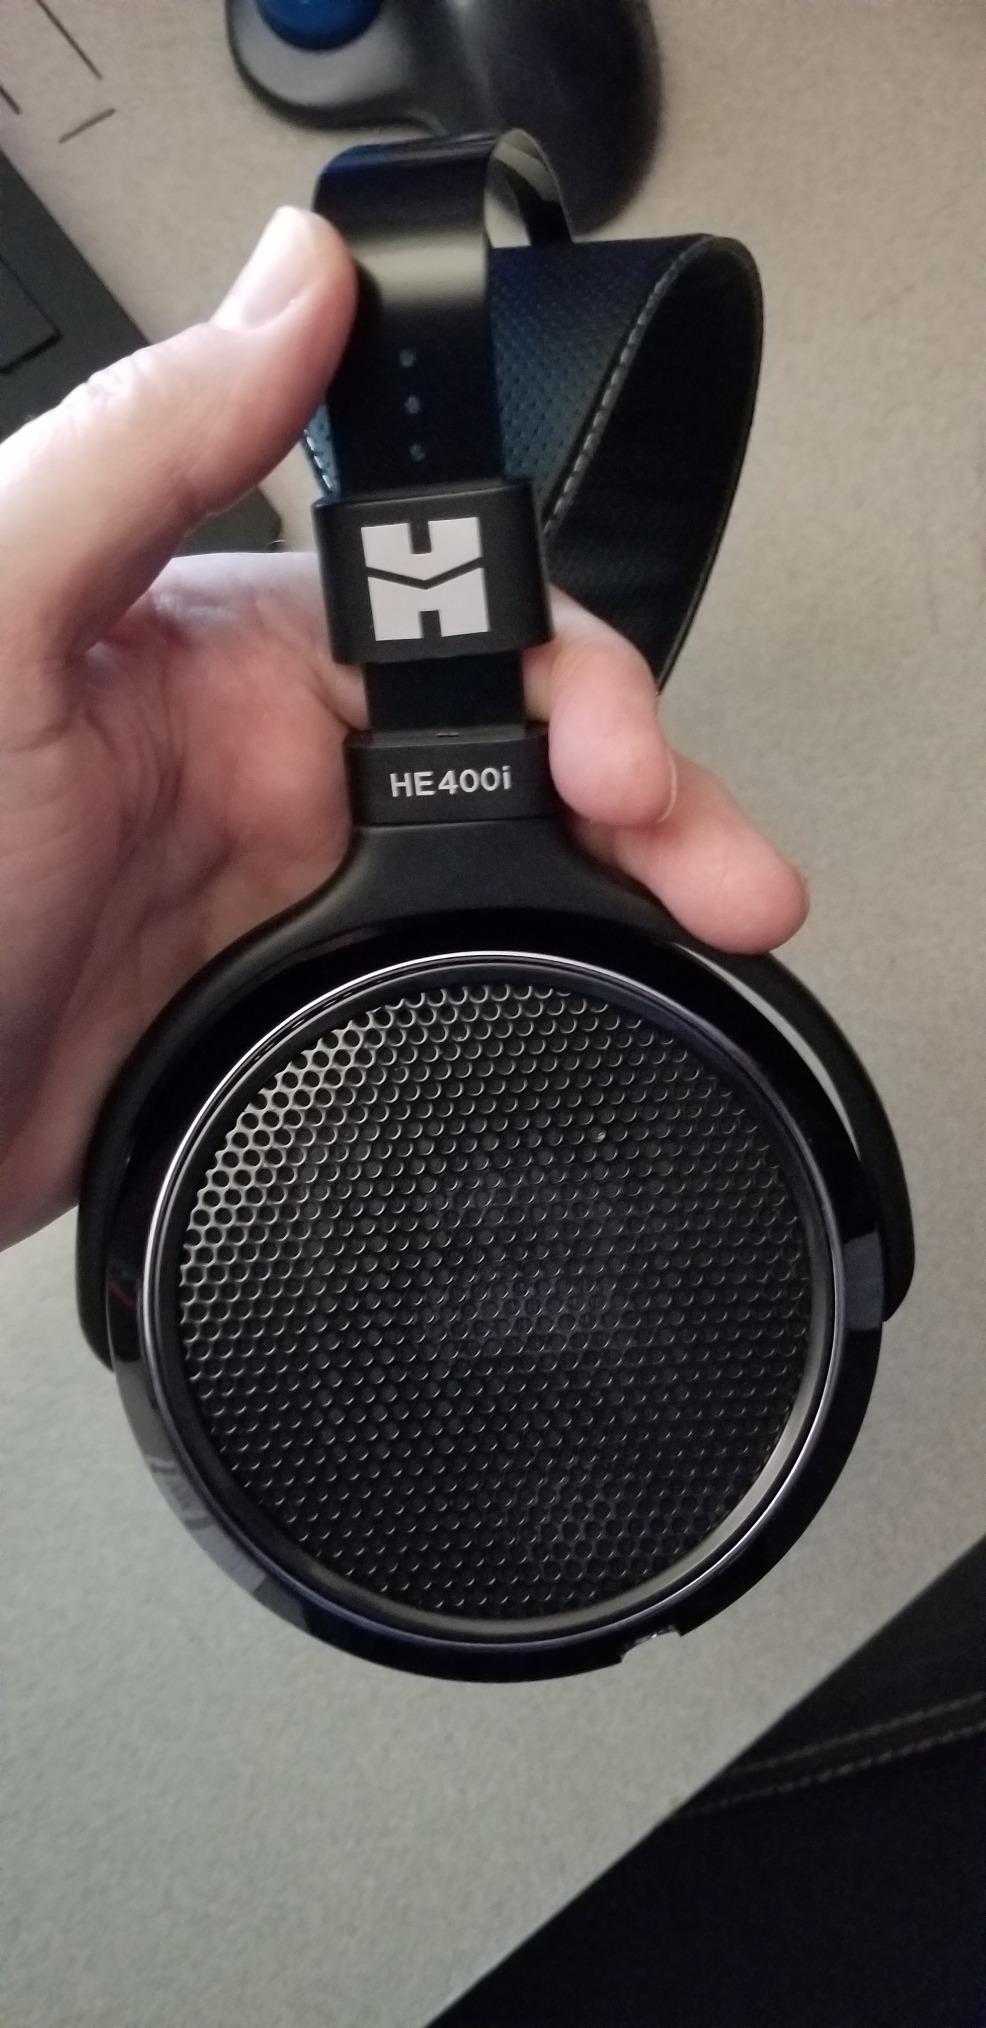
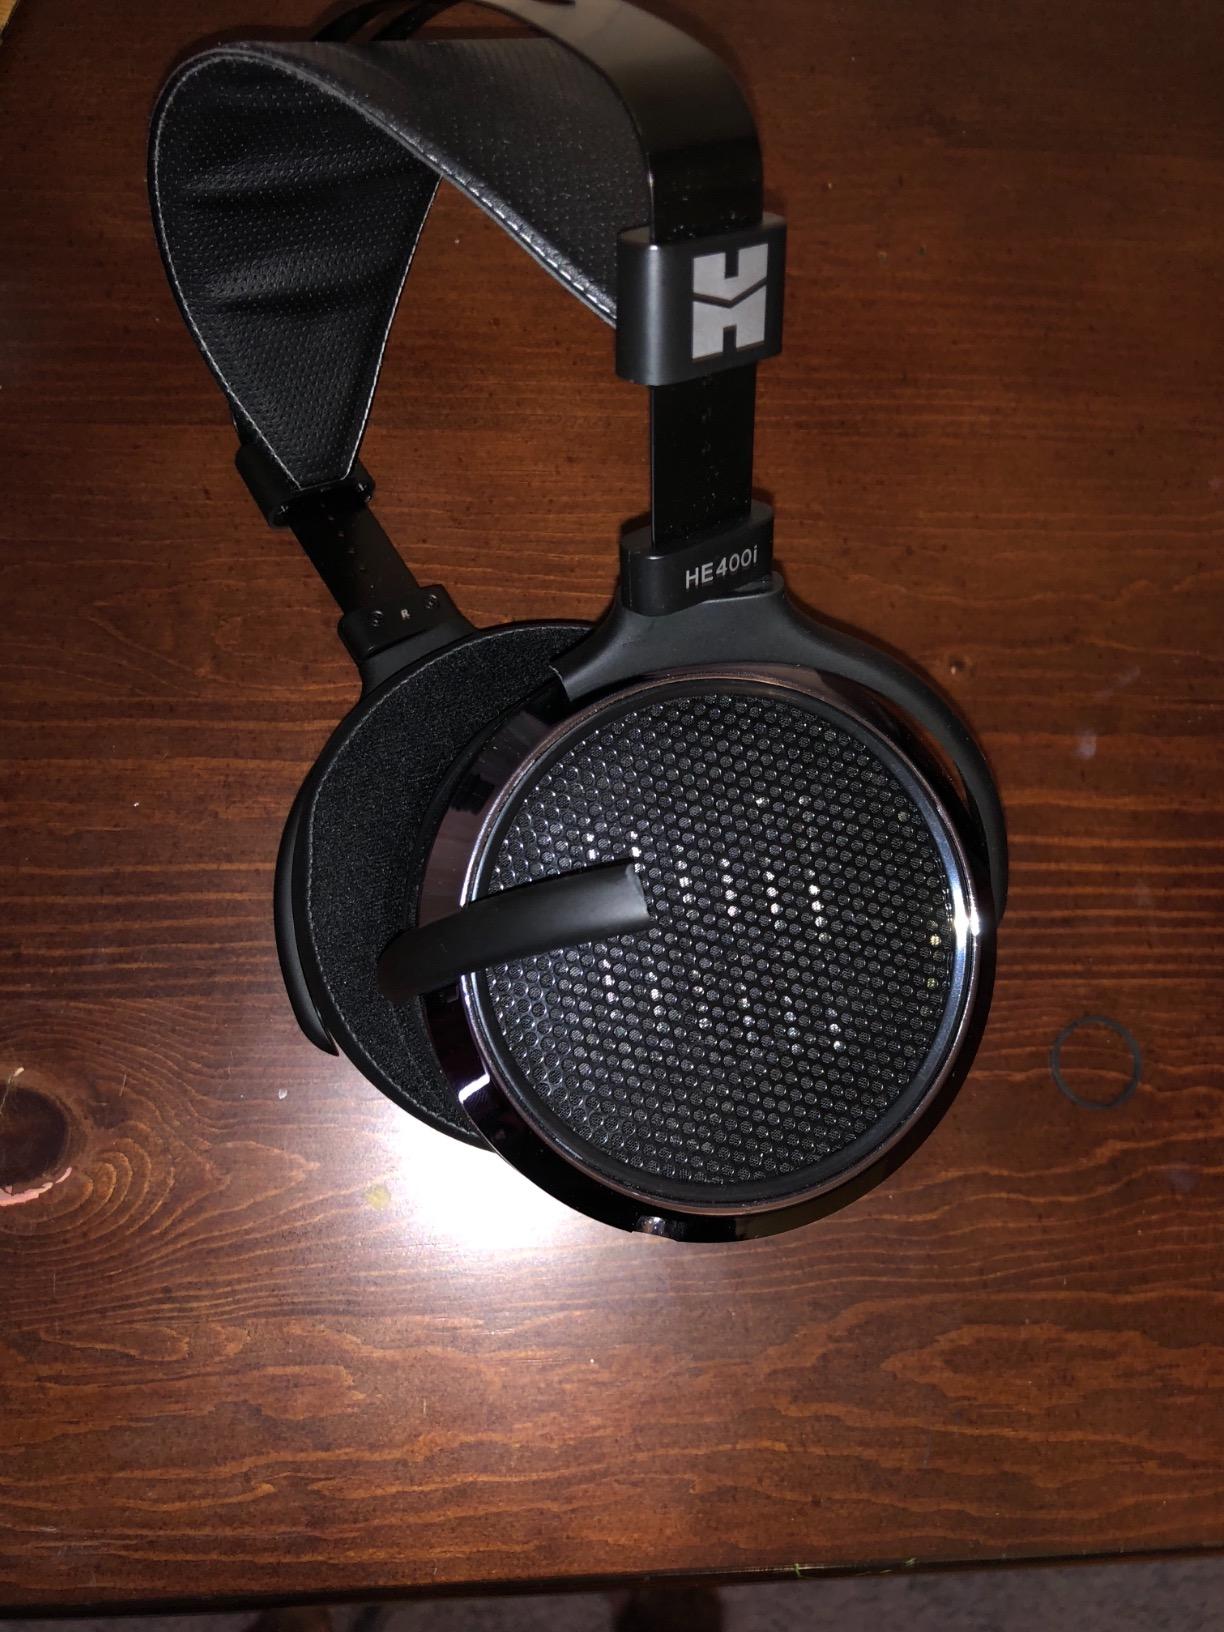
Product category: headphones
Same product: yes